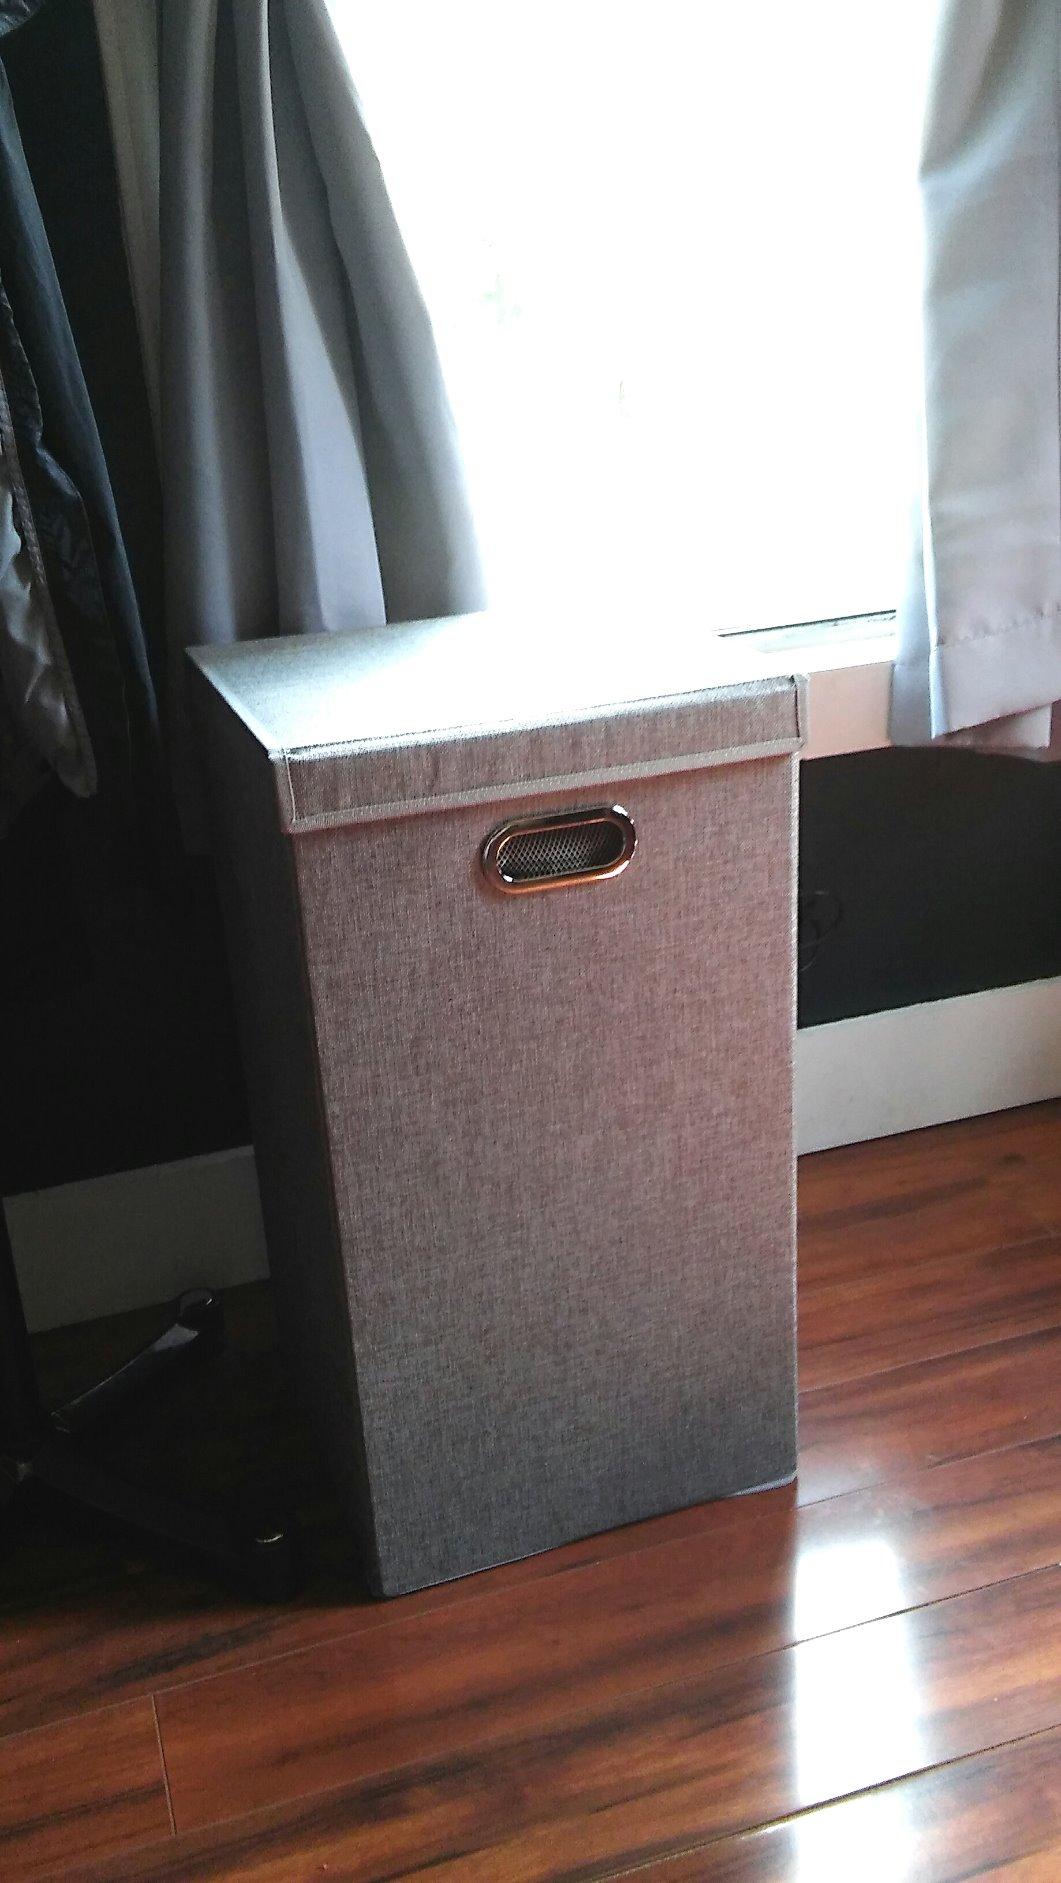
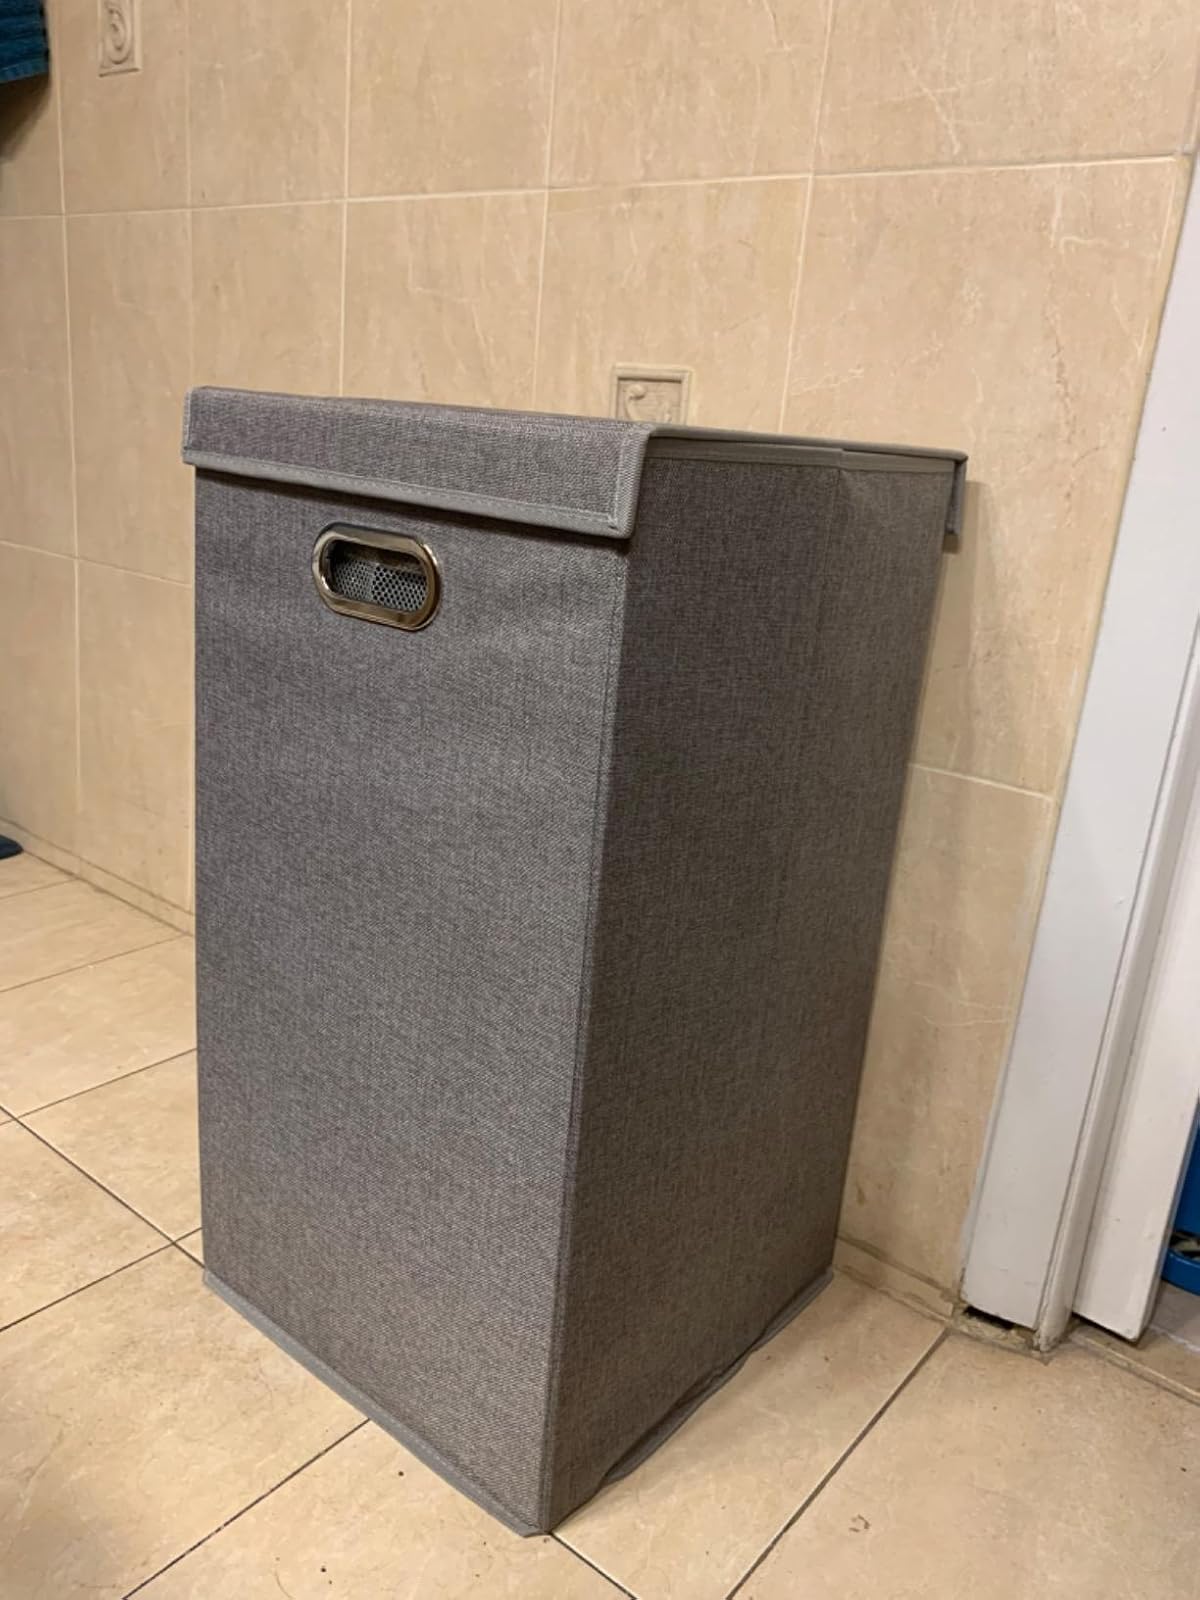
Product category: items_hamper
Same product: yes